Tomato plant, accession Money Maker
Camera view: horizontal (90 deg, fisheye); turntable rotation: 180 degrees
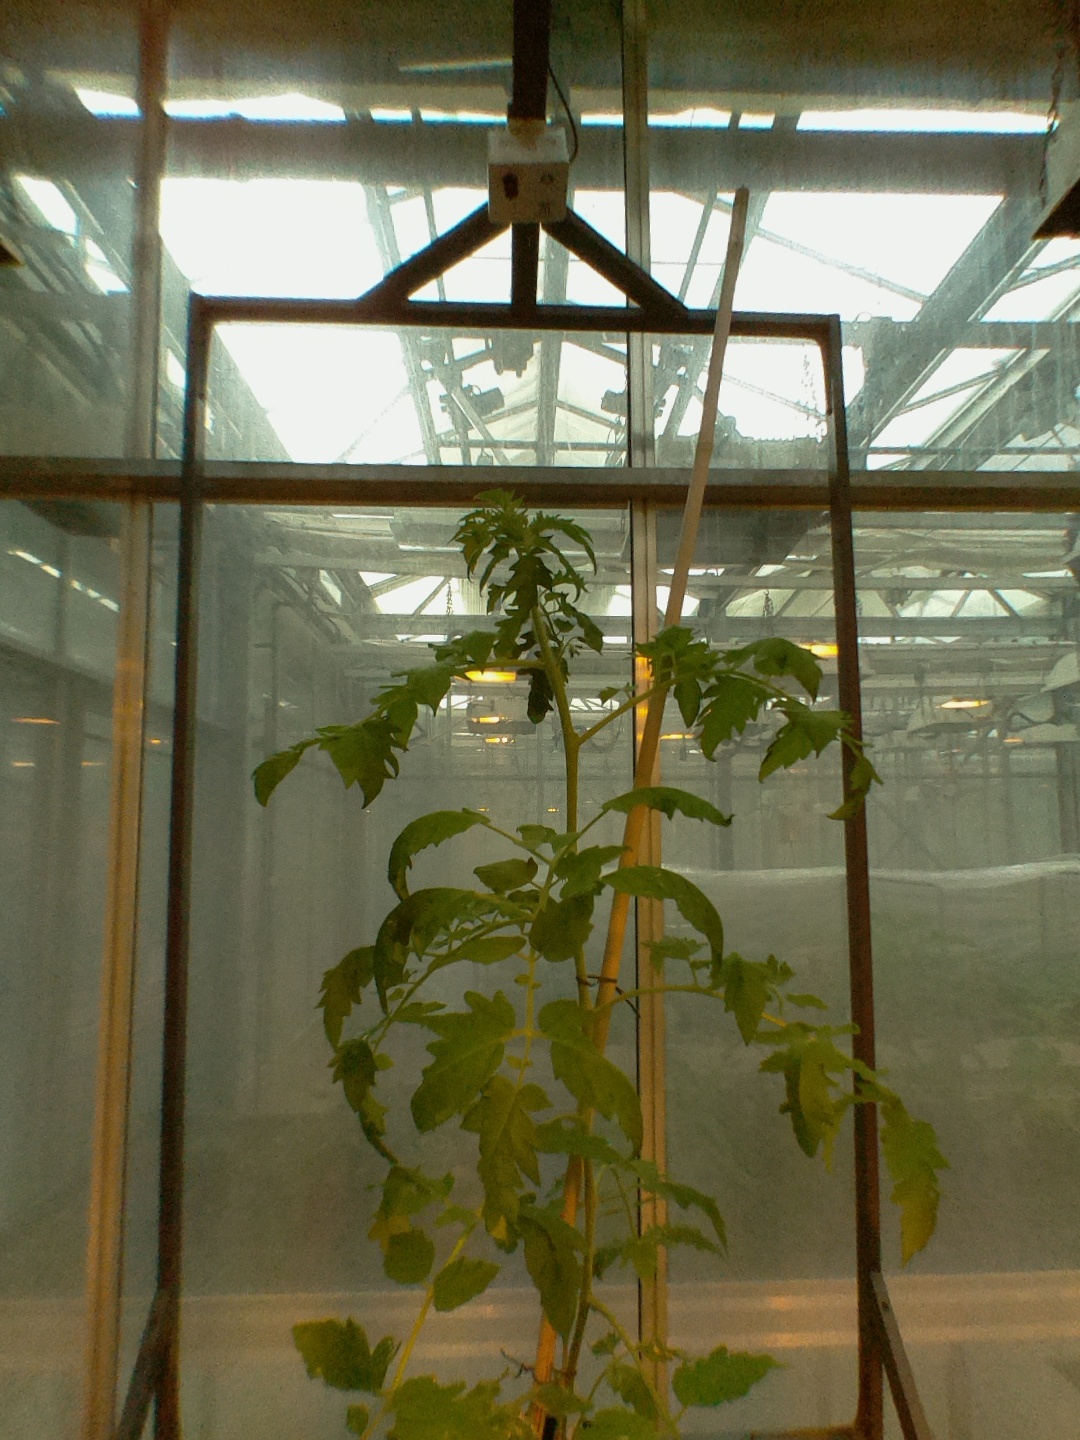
BBCH growth stage 60: First flowers open